The Last Contract

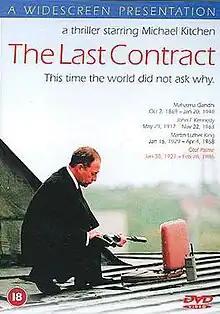
"The Last Contract" British DVD cover

The Last Contract is a 1998 Swedish thriller film directed by Kjell Sundvall. It is a work of fiction about the circumstances surrounding the actual murder of the Swedish Social Democratic Prime Minister Olof Palme on 28 February 1986. A Swedish police officer (played by Mikael Persbrandt) discovers the plan to assassinate Palme and tries to prevent it. The film also stars Pernilla August, Reine Brynolfsson and Cecilia Ljung.